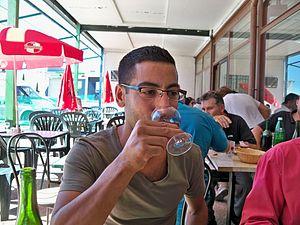
Le sablet, ou côtes-du-rhône villages Sablet, est un vin produit sur la commune de Sablet, dans le département de Vaucluse.